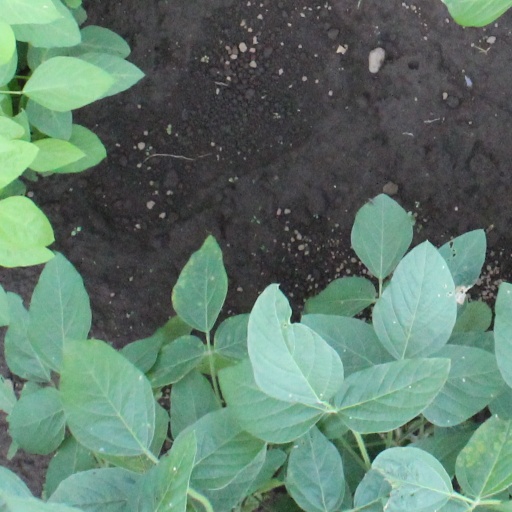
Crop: soybean